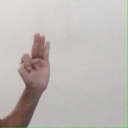
अक्षर: भ